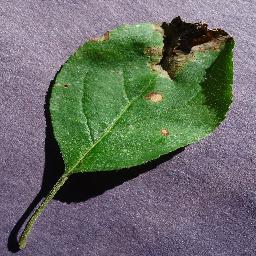
Label: Apple___Black_rot